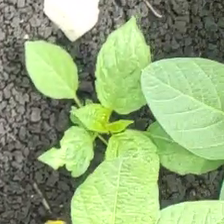
Weed species: Lamber_Quarter_plant(Chenopodium )